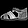
Label: Sandal